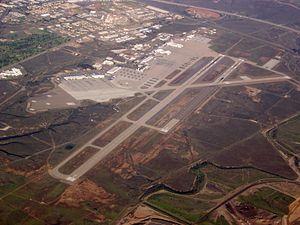
Miramar est un quartier du nord de San Diego, en Californie, aux États-Unis. La Marine Corps Air Station Miramar s'y trouve.
San Diego est une ville des États-Unis, située dans l'État de Californie, sur la côte ouest, près de la frontière avec le Mexique. Avec 1 307 402 habitants lors du recensement de 2010, elle se place au huitième rang des villes les plus peuplées du pays et au deuxième rang des villes les plus peuplées de l'État, derrière Los Angeles. L'agglomération de San Diego, Carlsbad et San Marcos, faisant partie de la mégalopole de Californie du Sud, compte 3 095 313 habitants en 2010, la 17ᵉ des États-Unis. Berceau historique de la Californie, San Diego est connue pour son climat agréable et ses plages ainsi que son port en eaux profondes et son histoire militaire avec la marine des États-Unis qui y dispose de plusieurs bases navales et y stationne l'une des grandes flottes navales du monde.
La Marine Corps Air Station Miramar, anciennement Naval Air Station Miramar, est une base aérienne des United States Marine Corps située à Miramar, dans le nord de San Diego, en Californie, aux États-Unis.